Scheduled monuments in Somerset

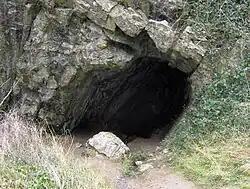
Aveline's Hole, a cave in Burrington Combe, is the earliest scientifically dated cemetery in Great Britain.

North Somerset is a unitary authority.